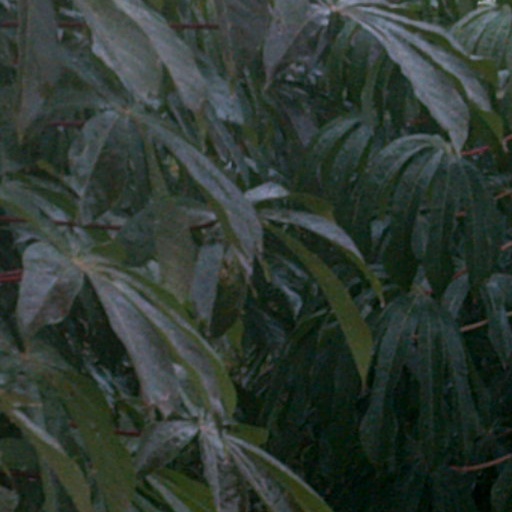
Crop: cassava